Farida Pasha

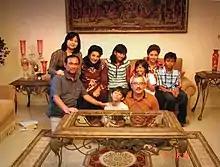
Farida Pasha, with politician Satya Widya Yudha and each other's respective families

Farida Pasha (August 21, 1952 – January 16, 2021) was an Indonesian actress who starred in more than fifty films, many in the horror genre, including ' (1977), ' (1981), "" (2012), and "" (2019). However, Pasha was best known to audiences for her role as Mak Lampir, the main villain in the television series, "Misteri Gunung Merapi" ("Mystery of Mount Merapi"), from 1998 to 2005.